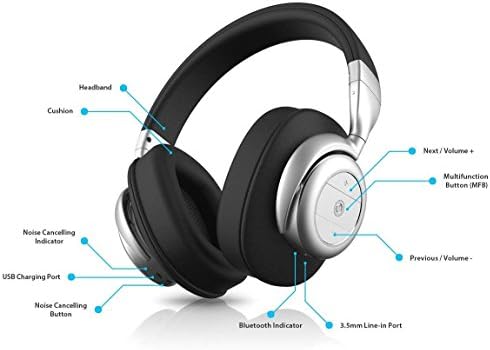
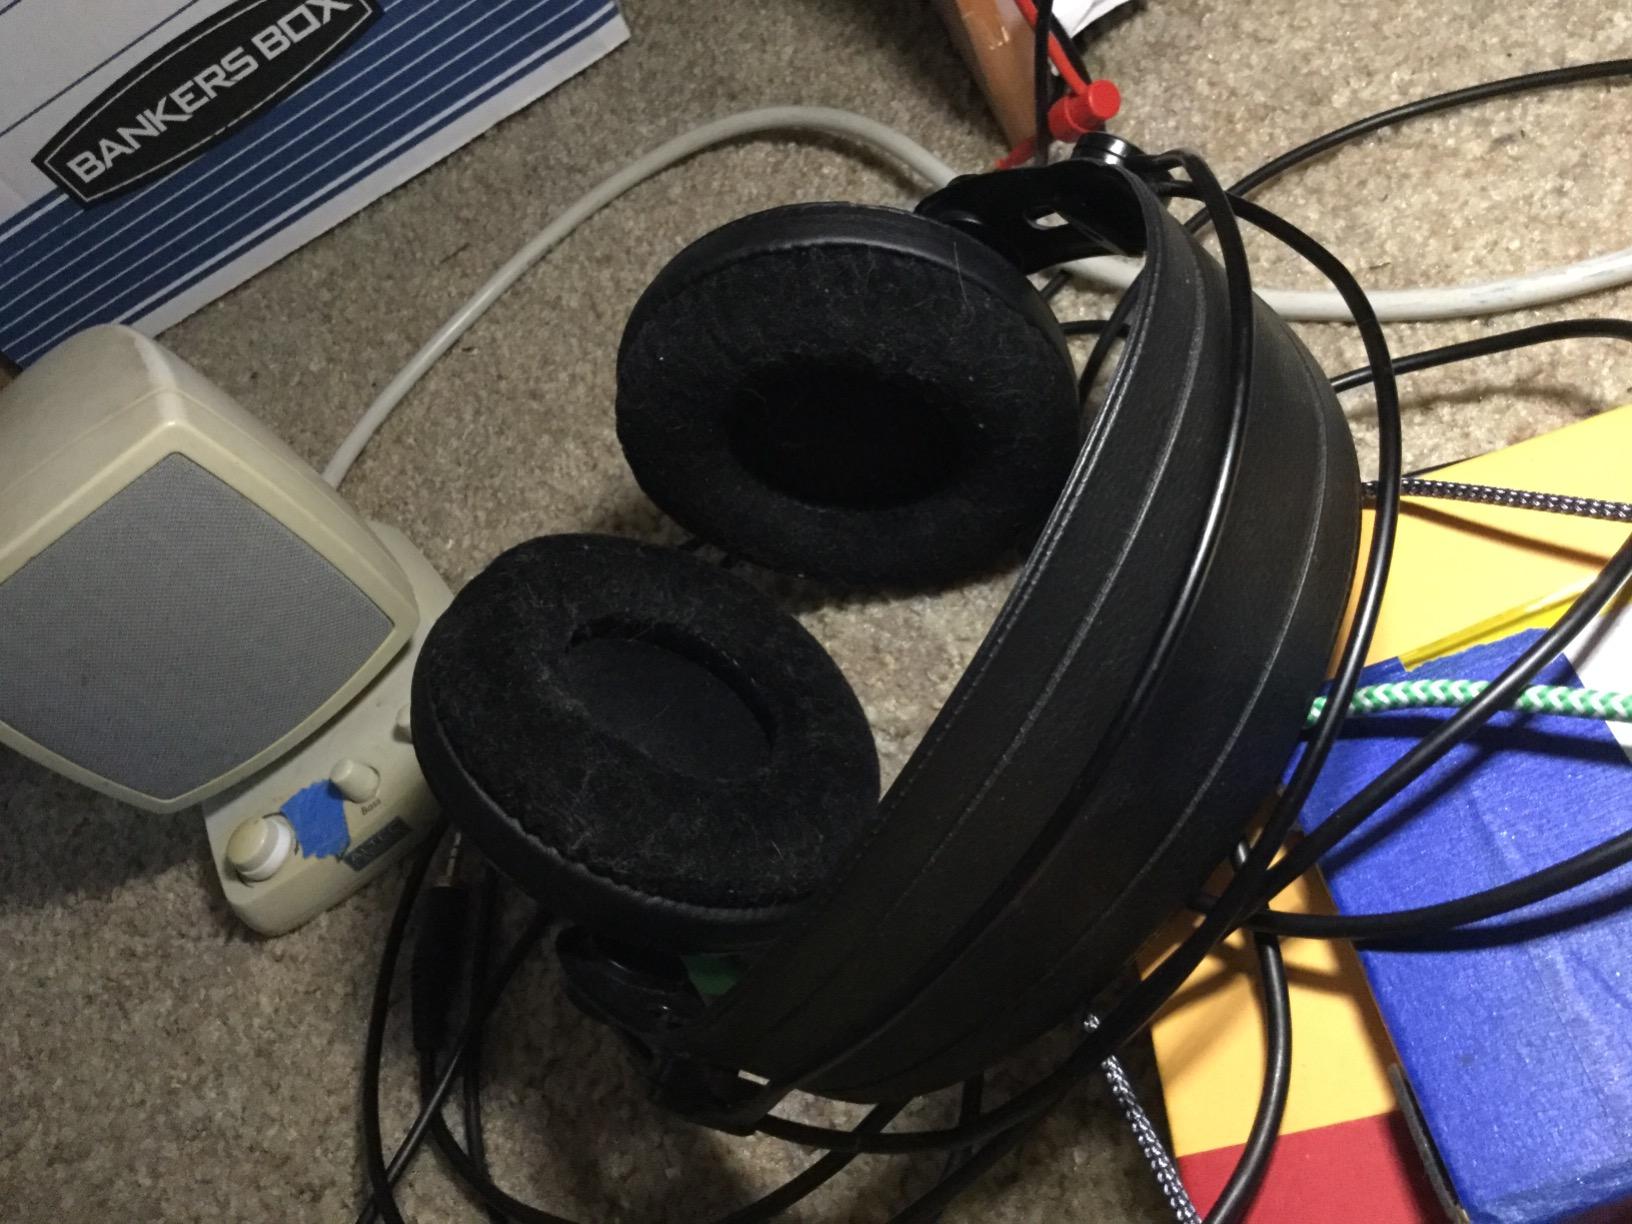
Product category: headphones
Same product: no